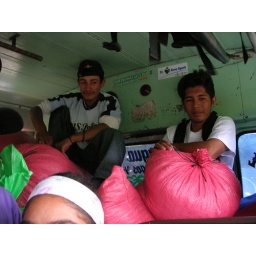
cafe in the chicken bus